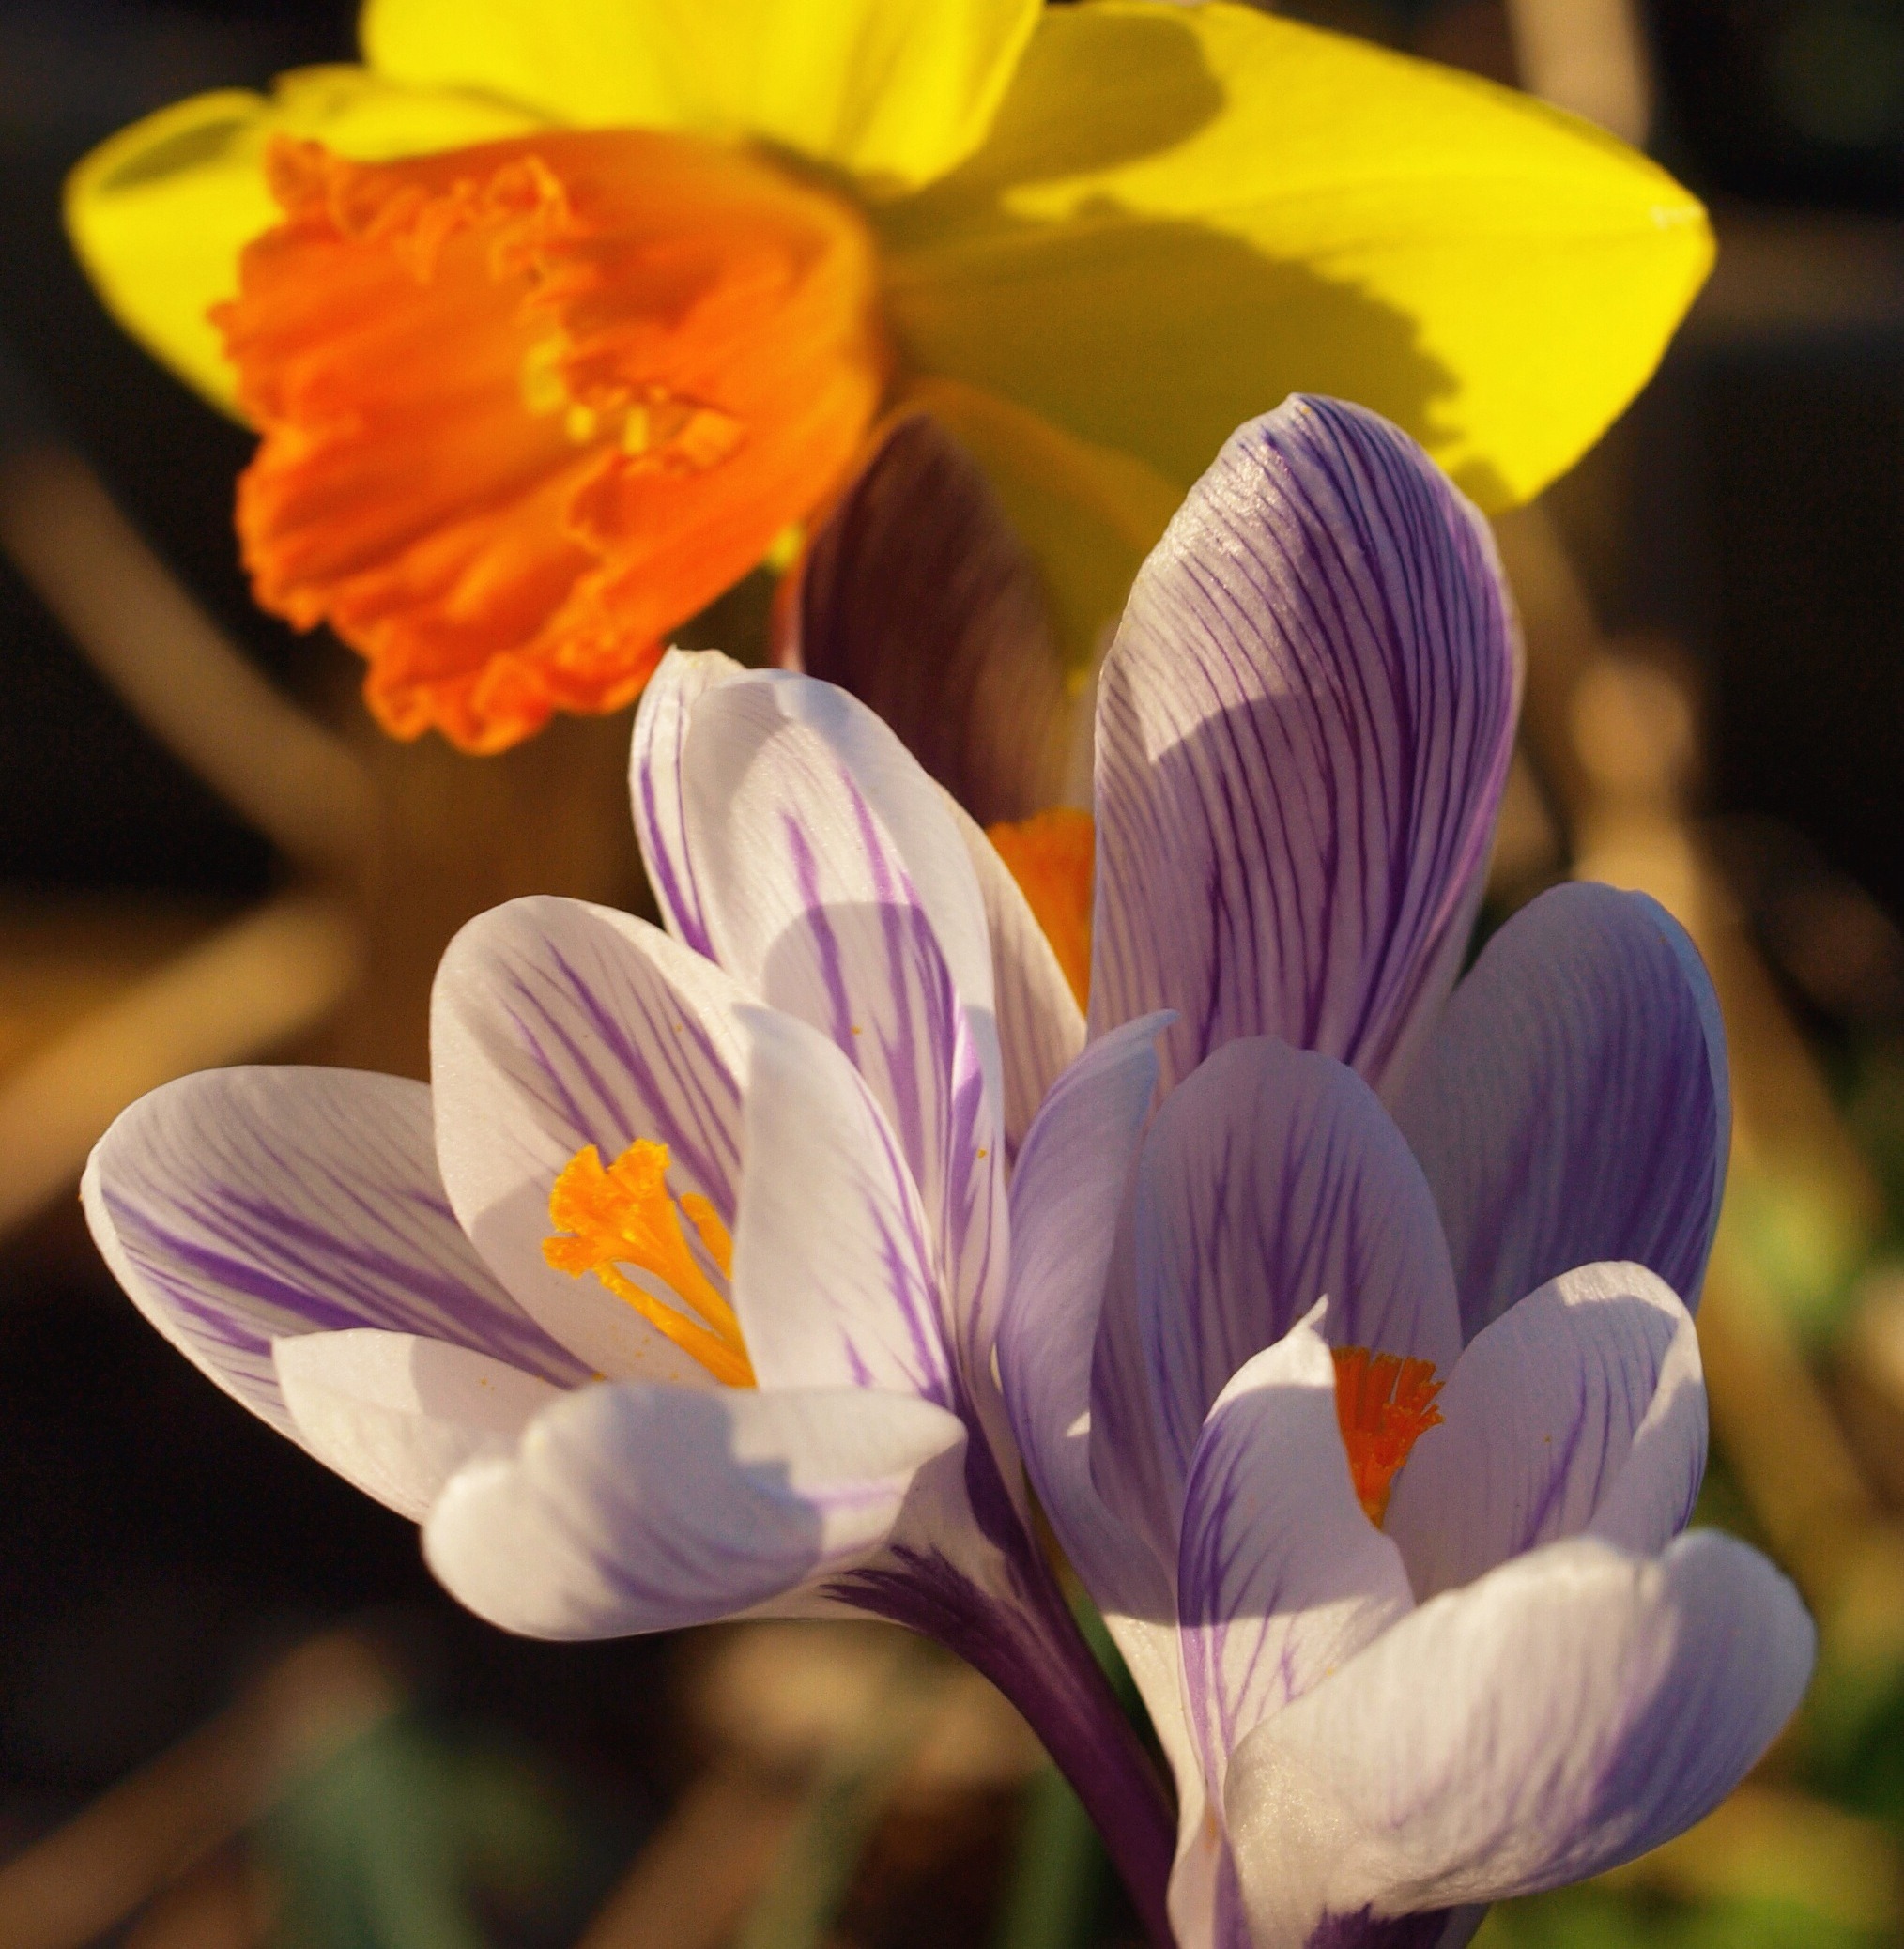
blossom, plant, stem, leaf, flower, petal, bloom, floral, environment, spring, herb, natural, botany, yellow, agriculture, flora, botanical, wildflower, close up, outdoors, vegetation, iris, eye, lilac, crocus, horticulture, organic, macro photography, flowering plant, land plant, iris family